Clan of Xymox

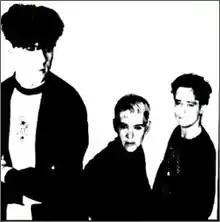
Ronny Moorings, Anka Wolbert and Pieter Nooten, 1991

Now abbreviated as Xymox, the band's third album, "Twist of Shadows", was released in 1989. This album, and its successor "Phoenix", were released by Wing Records, a subsidiary of Polydor Records/PolyGram. In the United States, these two albums created a cult following for the band. The first two singles taken from the "Twist of Shadows" album, "Blind Hearts" and "Obsession", proved college and club hits in the United States, with "Obsession" charting on "Billboard"s Alternative Songs chart and both tracks hitting the Billboard Club Play Chart.